Oak Grove Butterfield Stage Station

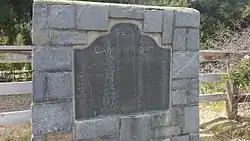
Camp Wright plaque

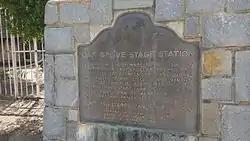
Oak Grove plaque

The site of Camp Wright was registered as a California Historical Landmark in 1950.